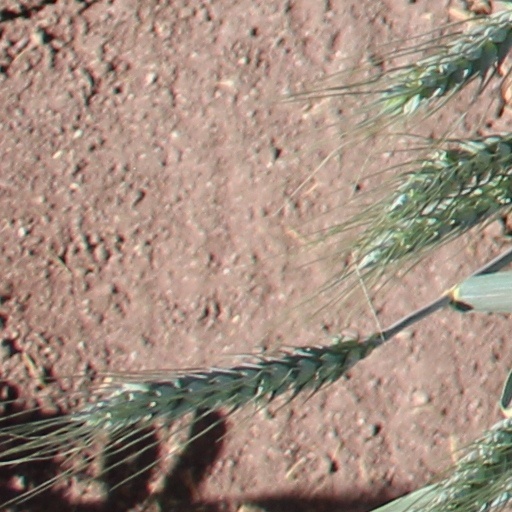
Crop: wheat